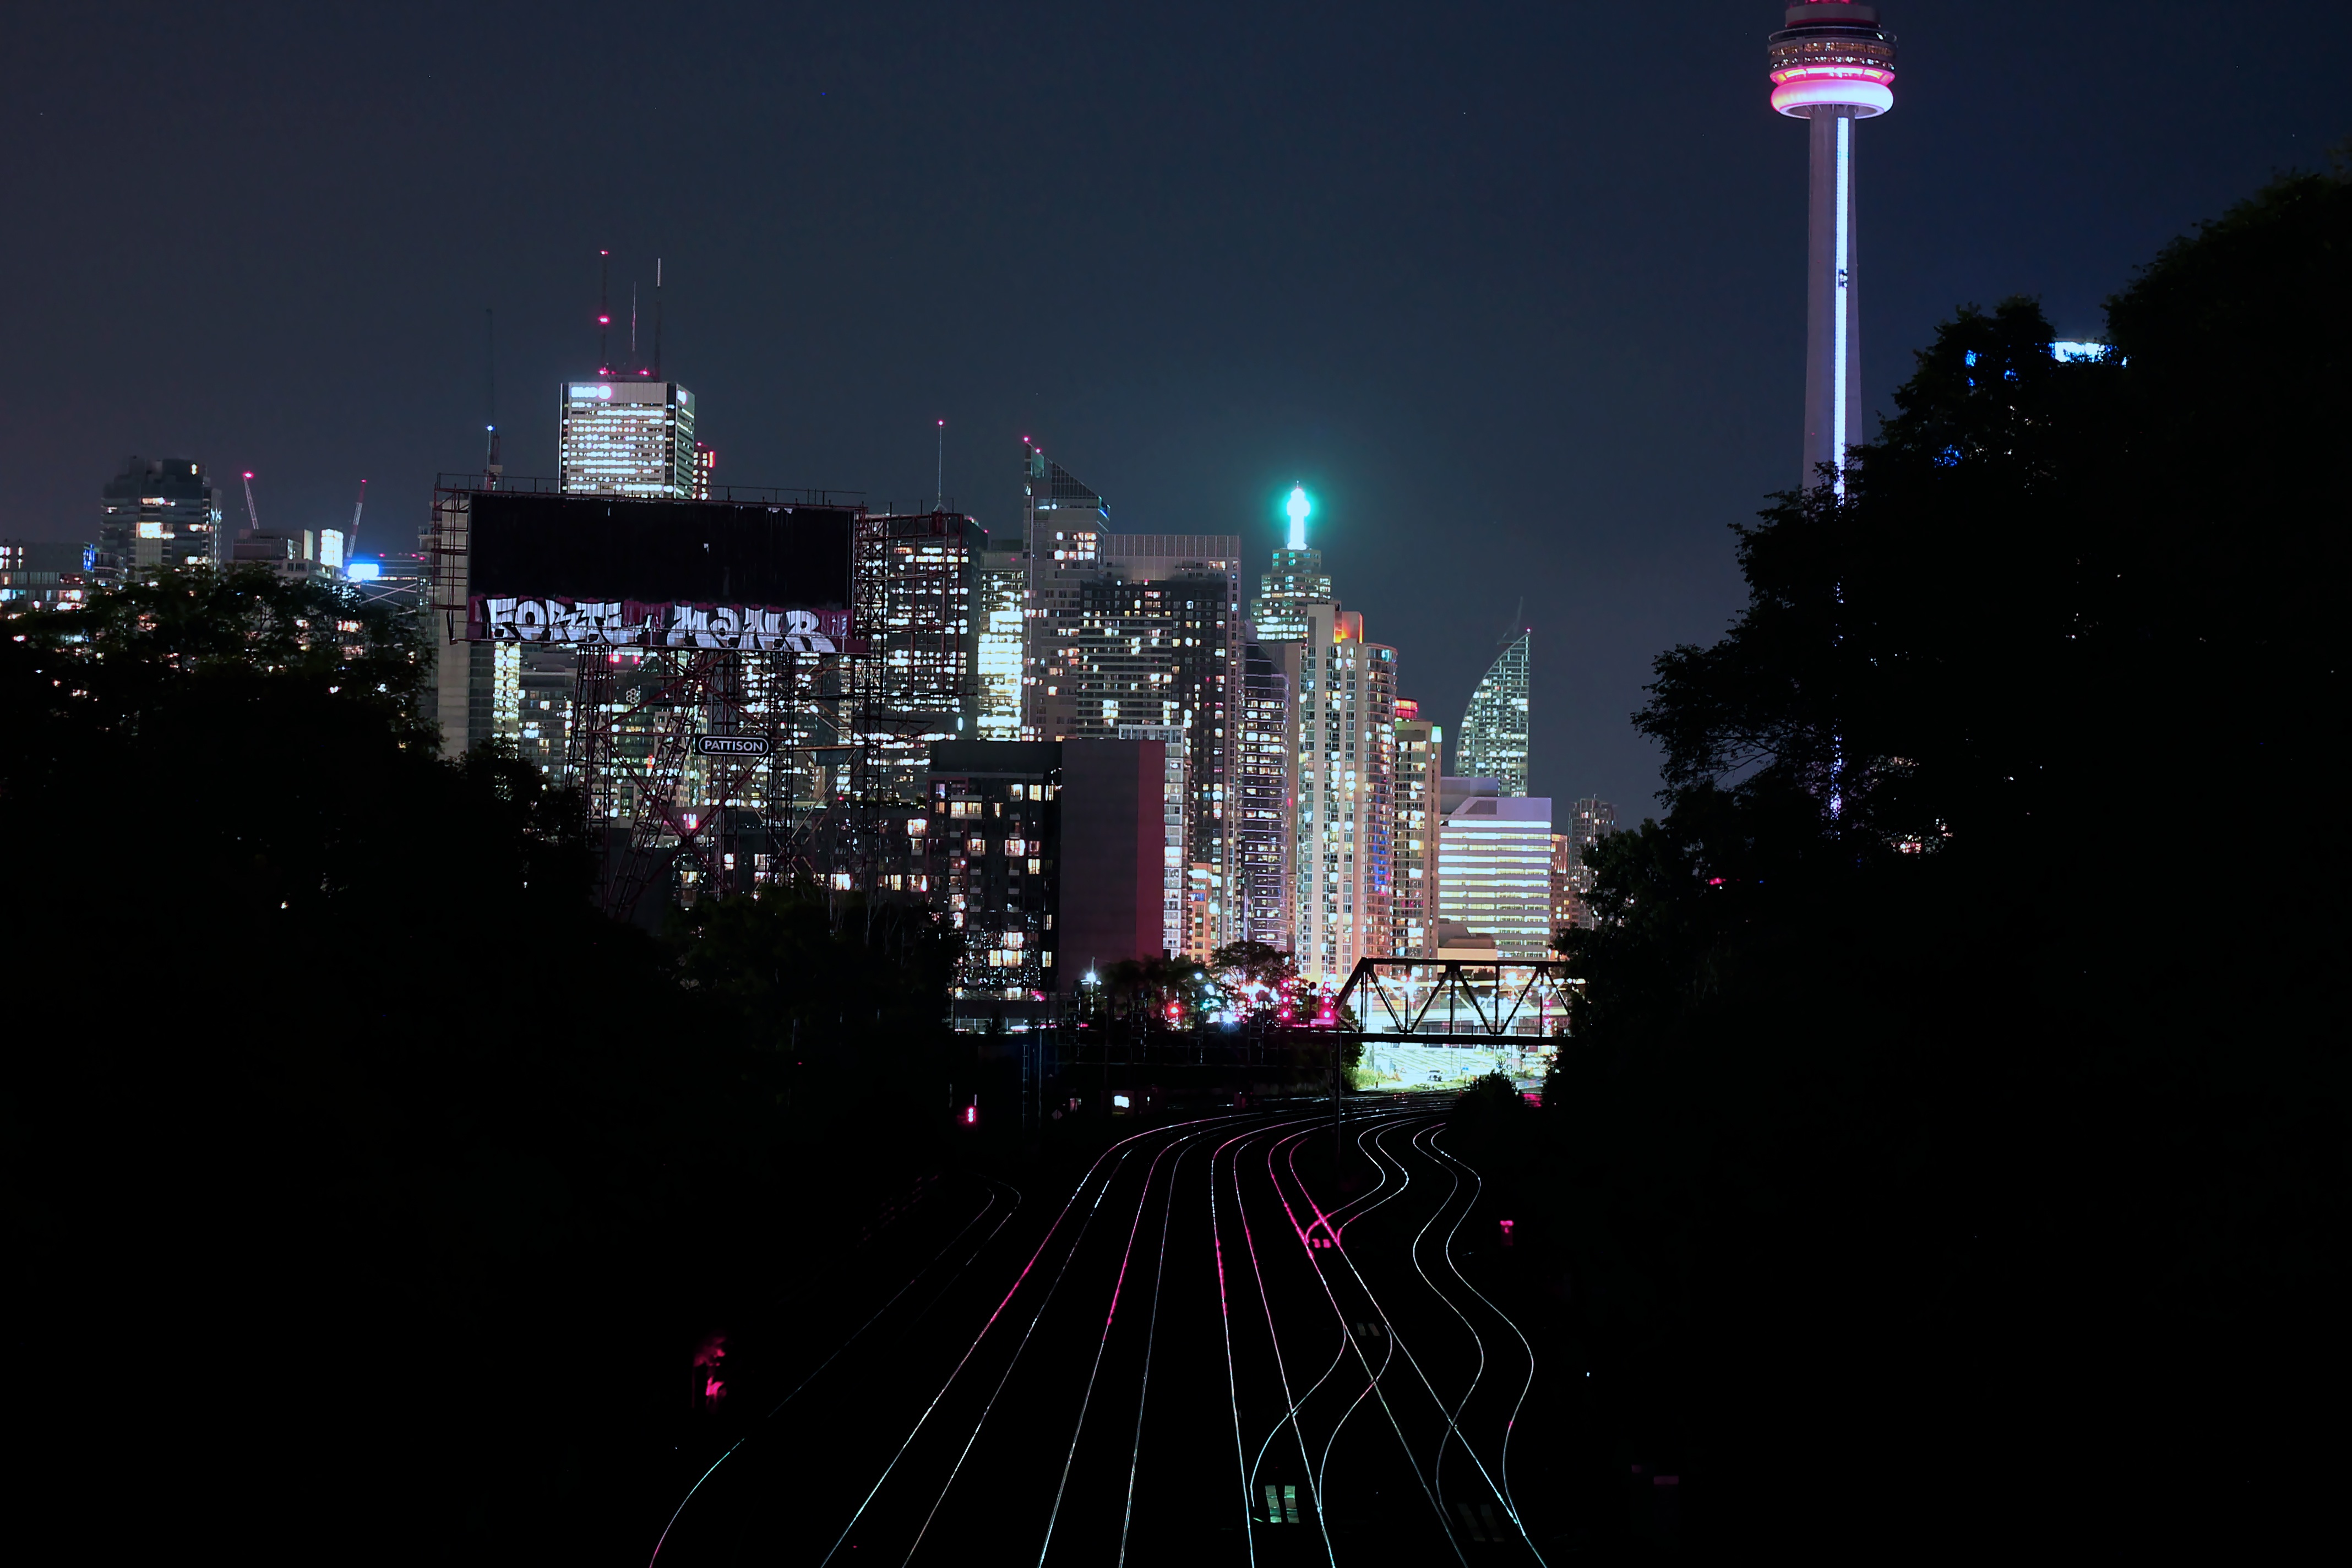
light, skyline, night, city, skyscraper, cityscape, dusk, evening, darkness, metropolis, human settlement, atmosphere of earth